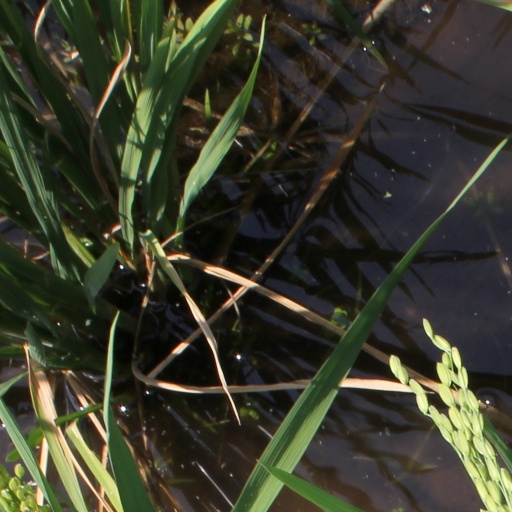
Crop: rice